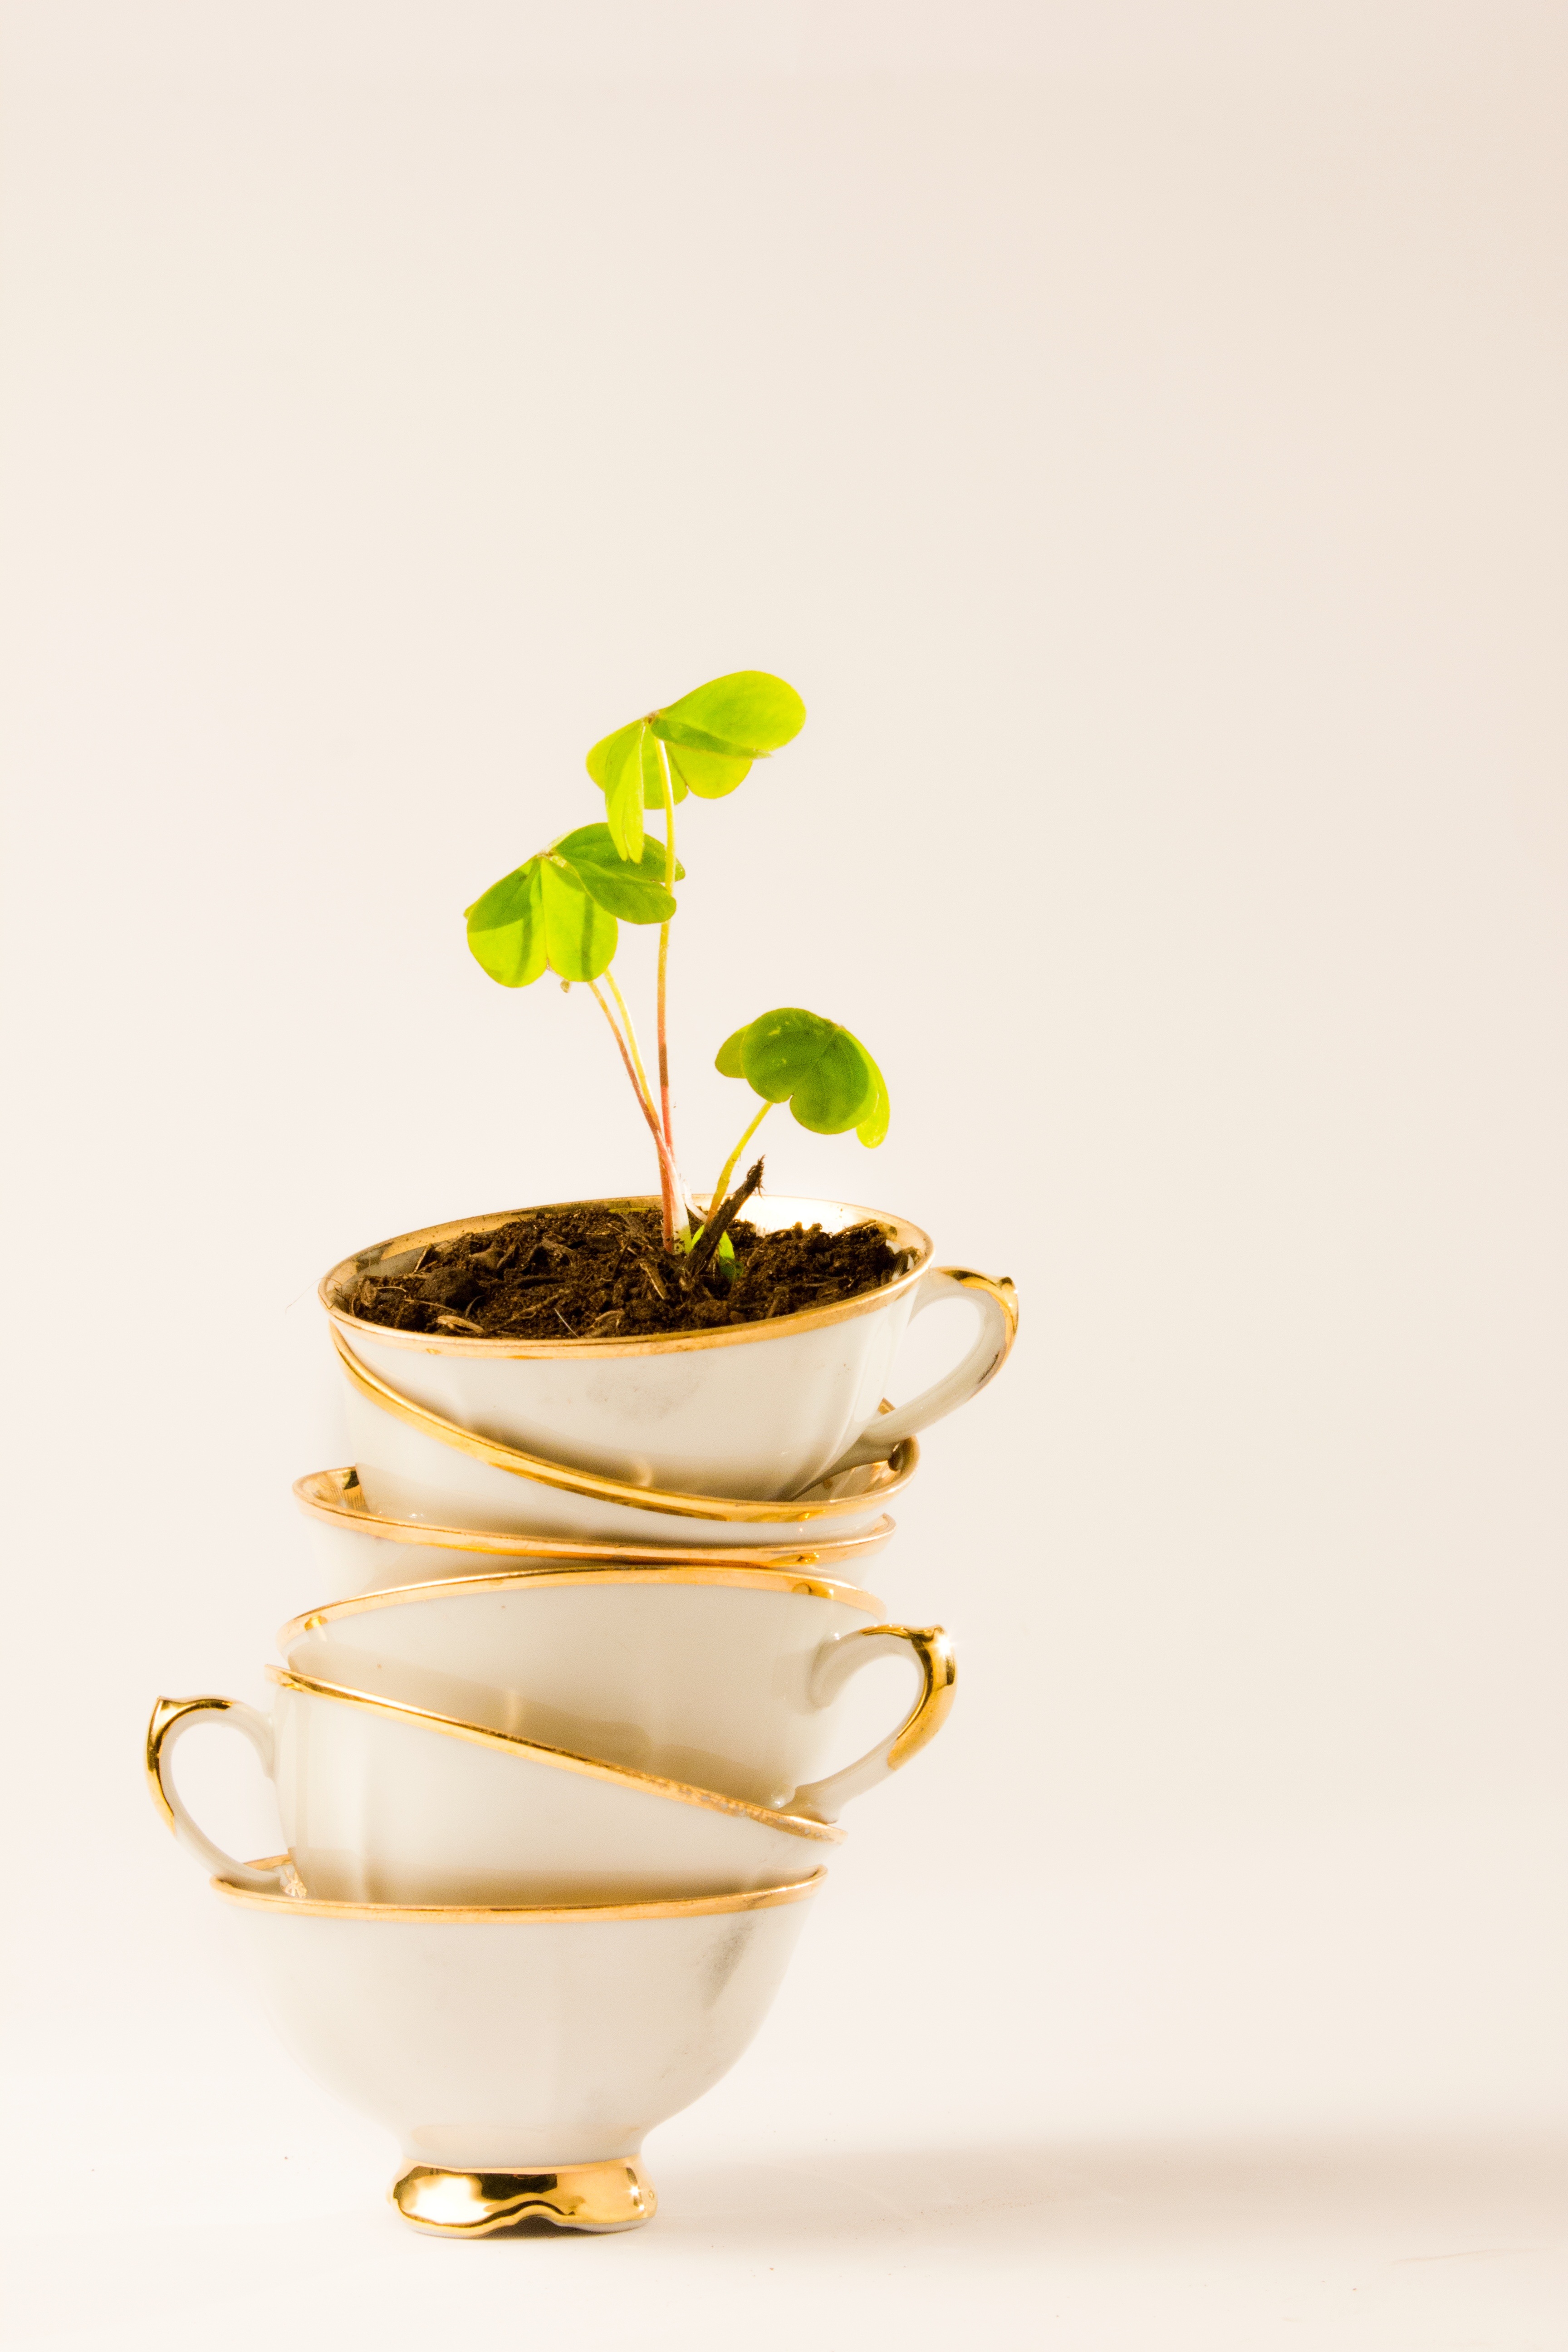
plant, tea, leaf, flower, cup, produce, drink, coffee cup, flowerpot, four leaf clover